Andrea Corsini (cardinal)

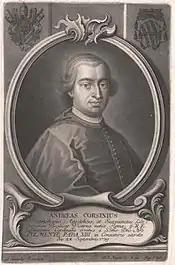
Andrea Corsini (c. 1760)

Andrea Corsini (11 June 1735, Florence – 18 January 1795, Rome) was an Italian cardinal. A great-nephew of pope Clement XII and a nephew of cardinal Neri Maria Corsini. Pope Clement XIII made him a cardinal in the consistory of 24 September 1759. He was camerlengo of the college of cardinals in 1771.